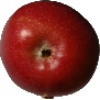
Label: braeburn_apple